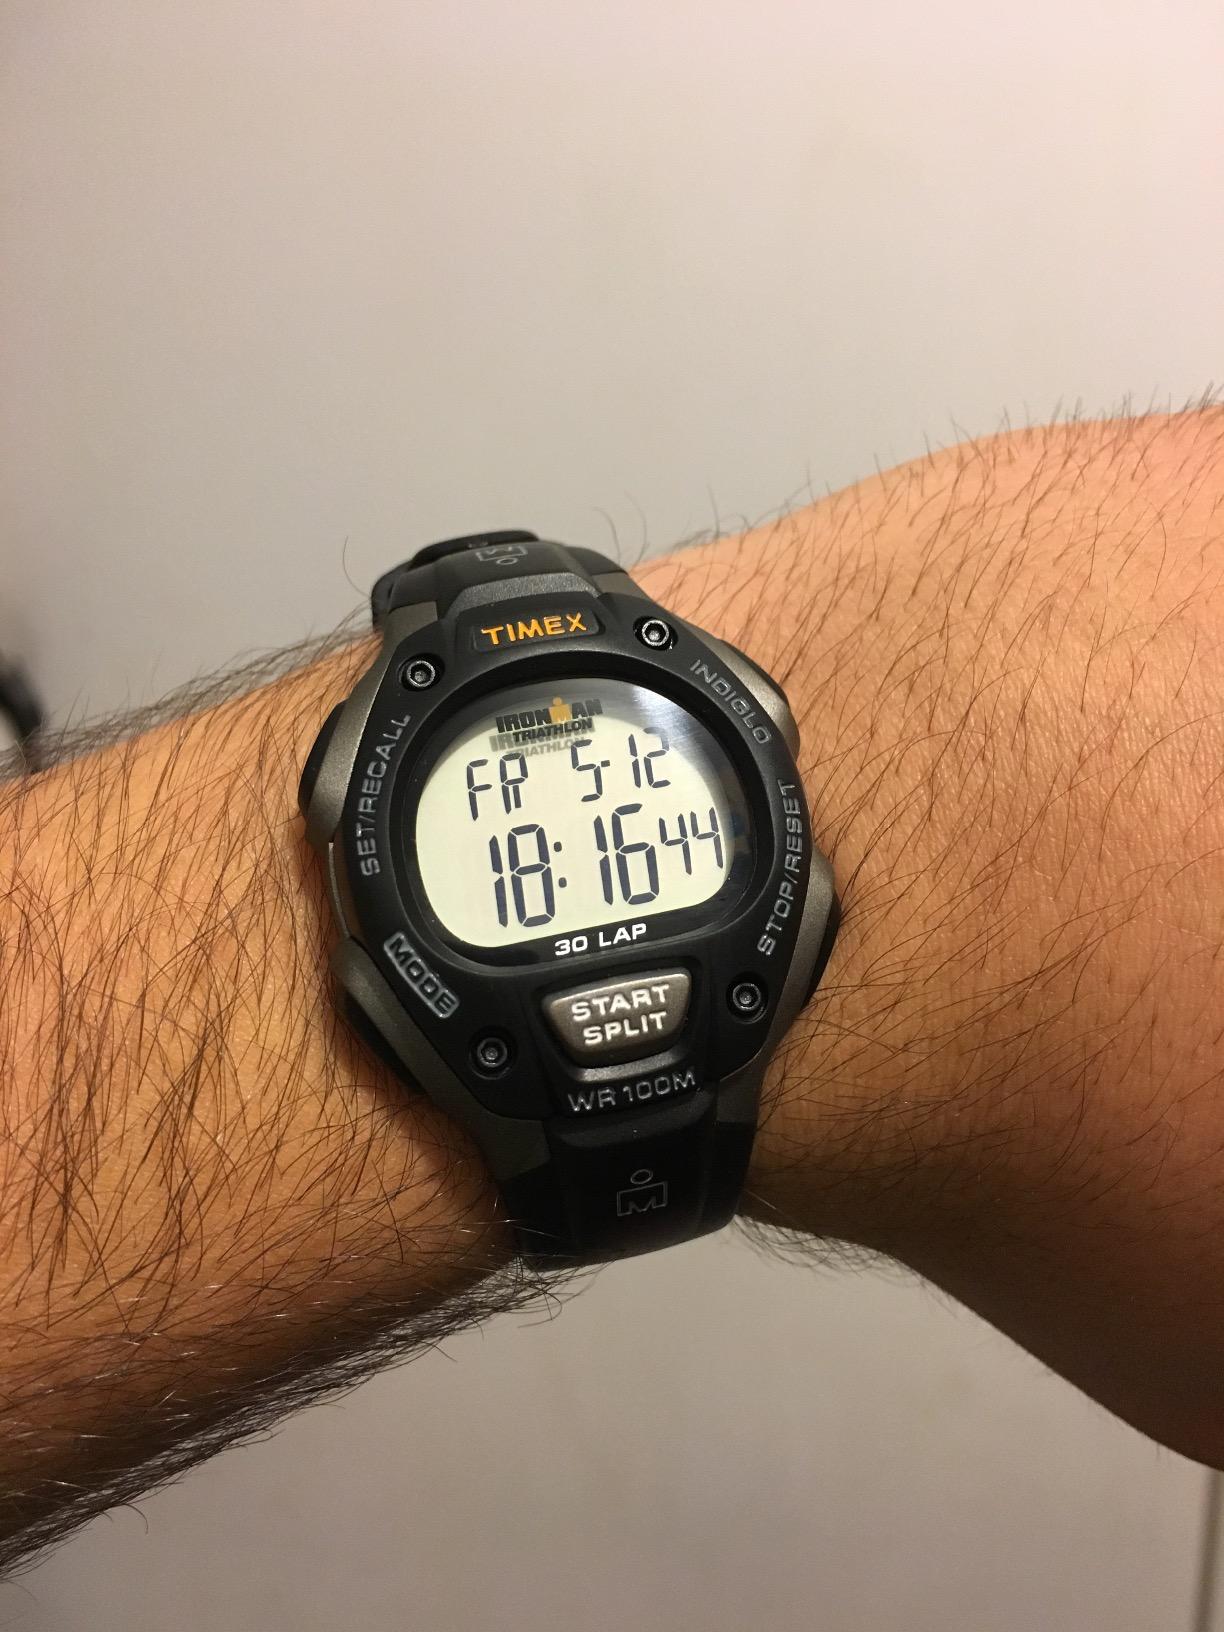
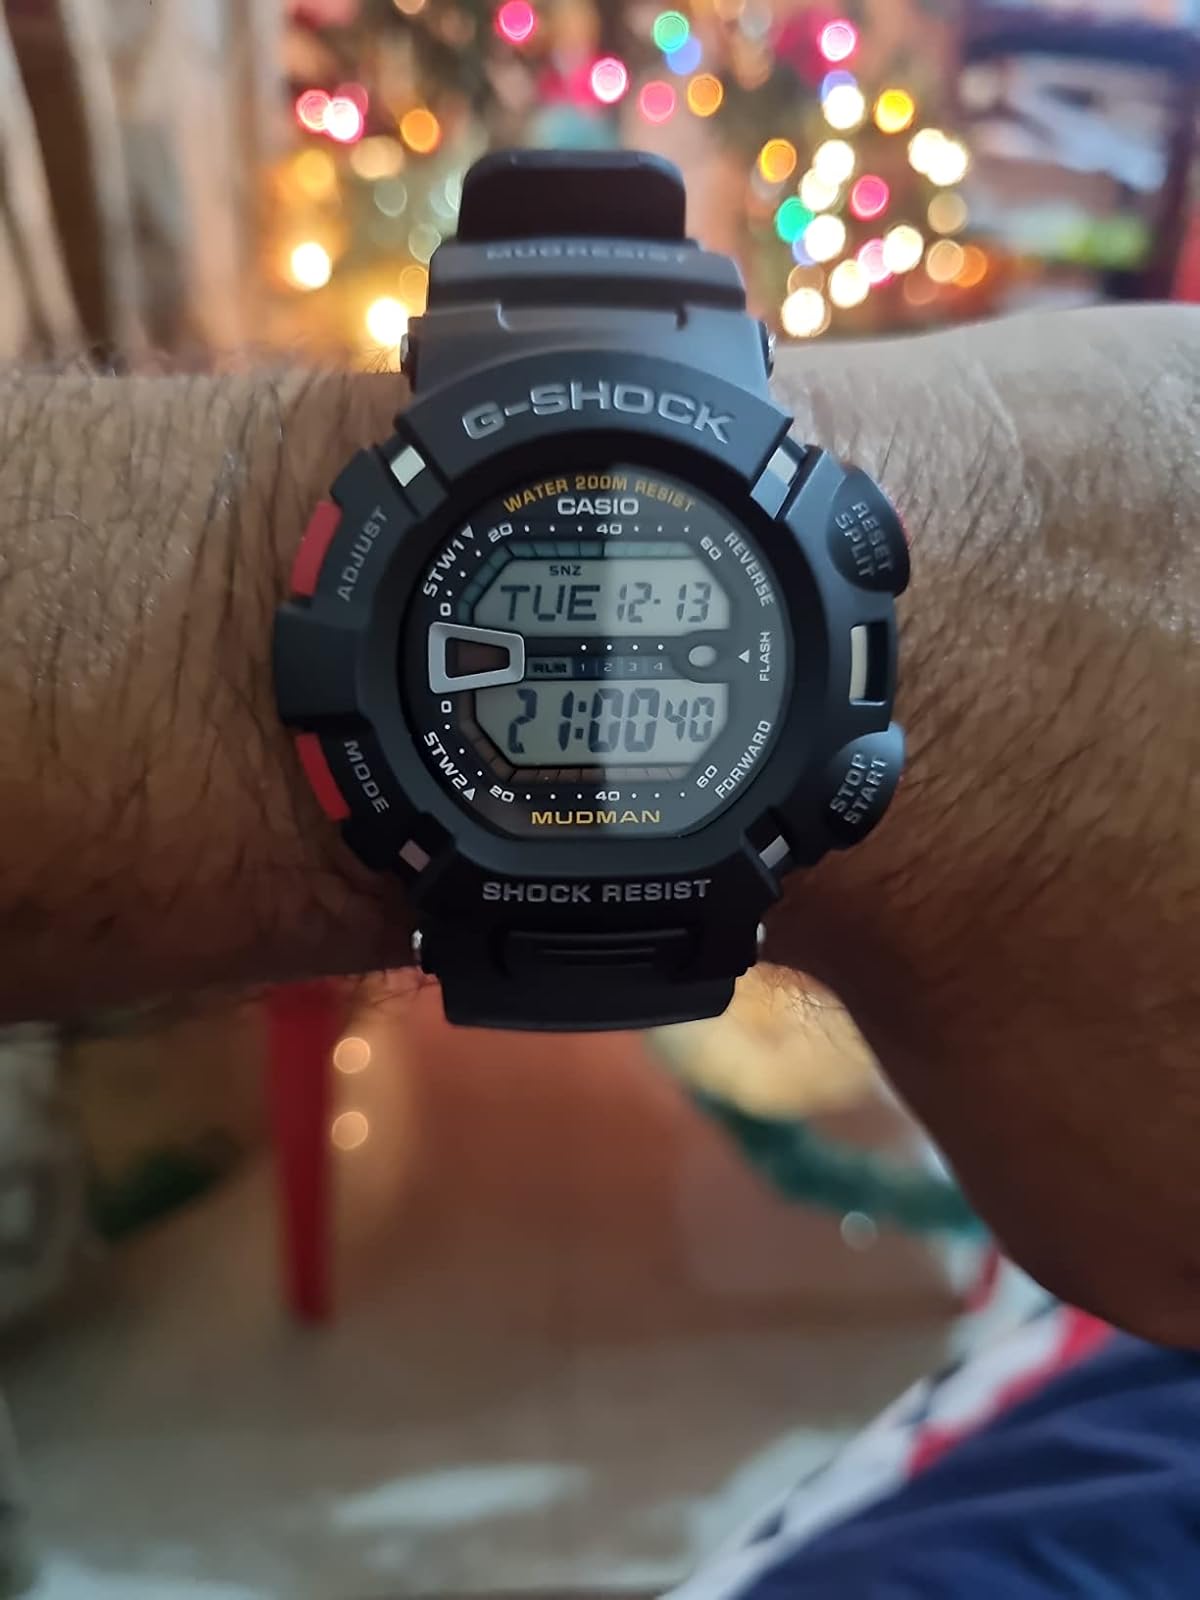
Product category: accessories_watch
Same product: no